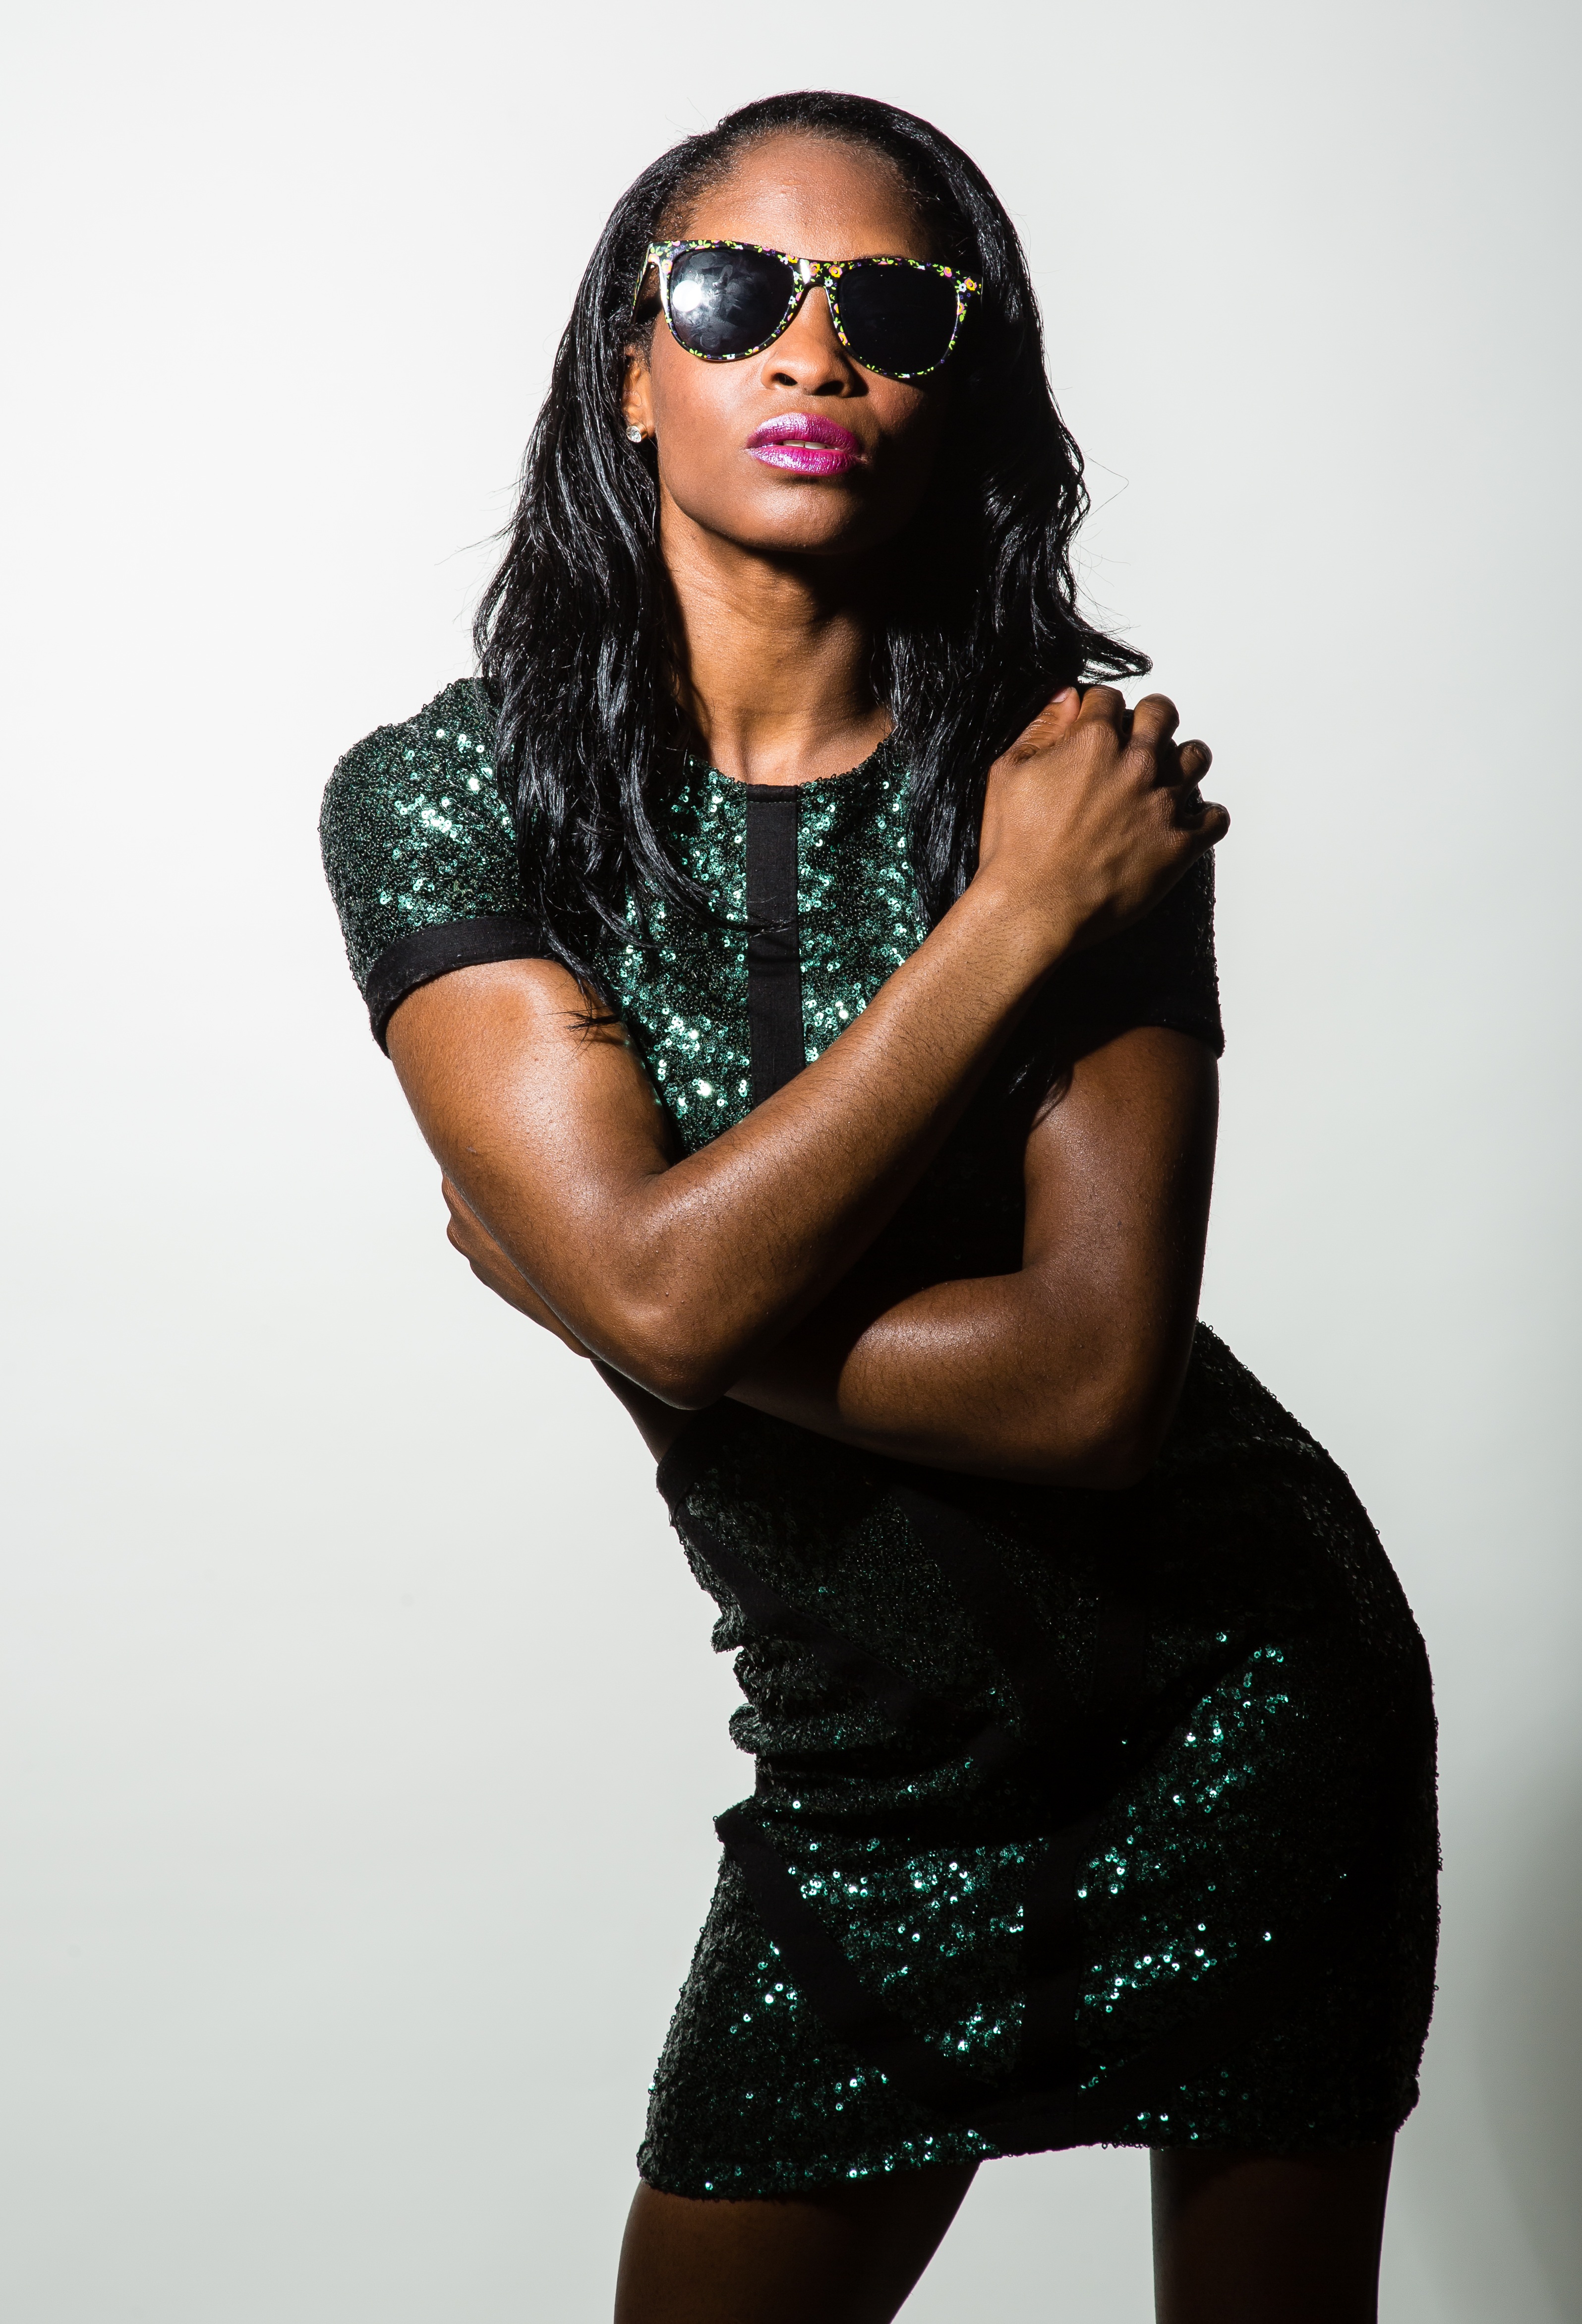
person, girl, woman, hair, photography, female, portrait, model, young, studio, fashion, clothing, black, lady, human body, posing, one, dress, glasses, beauty, sexy, elegant, body, slim, attractive, adult, glamour, abdomen, photo shoot